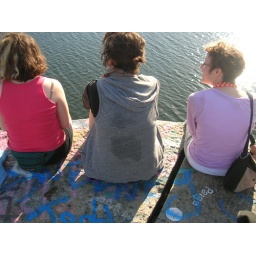
Looking over the river after a bike ride